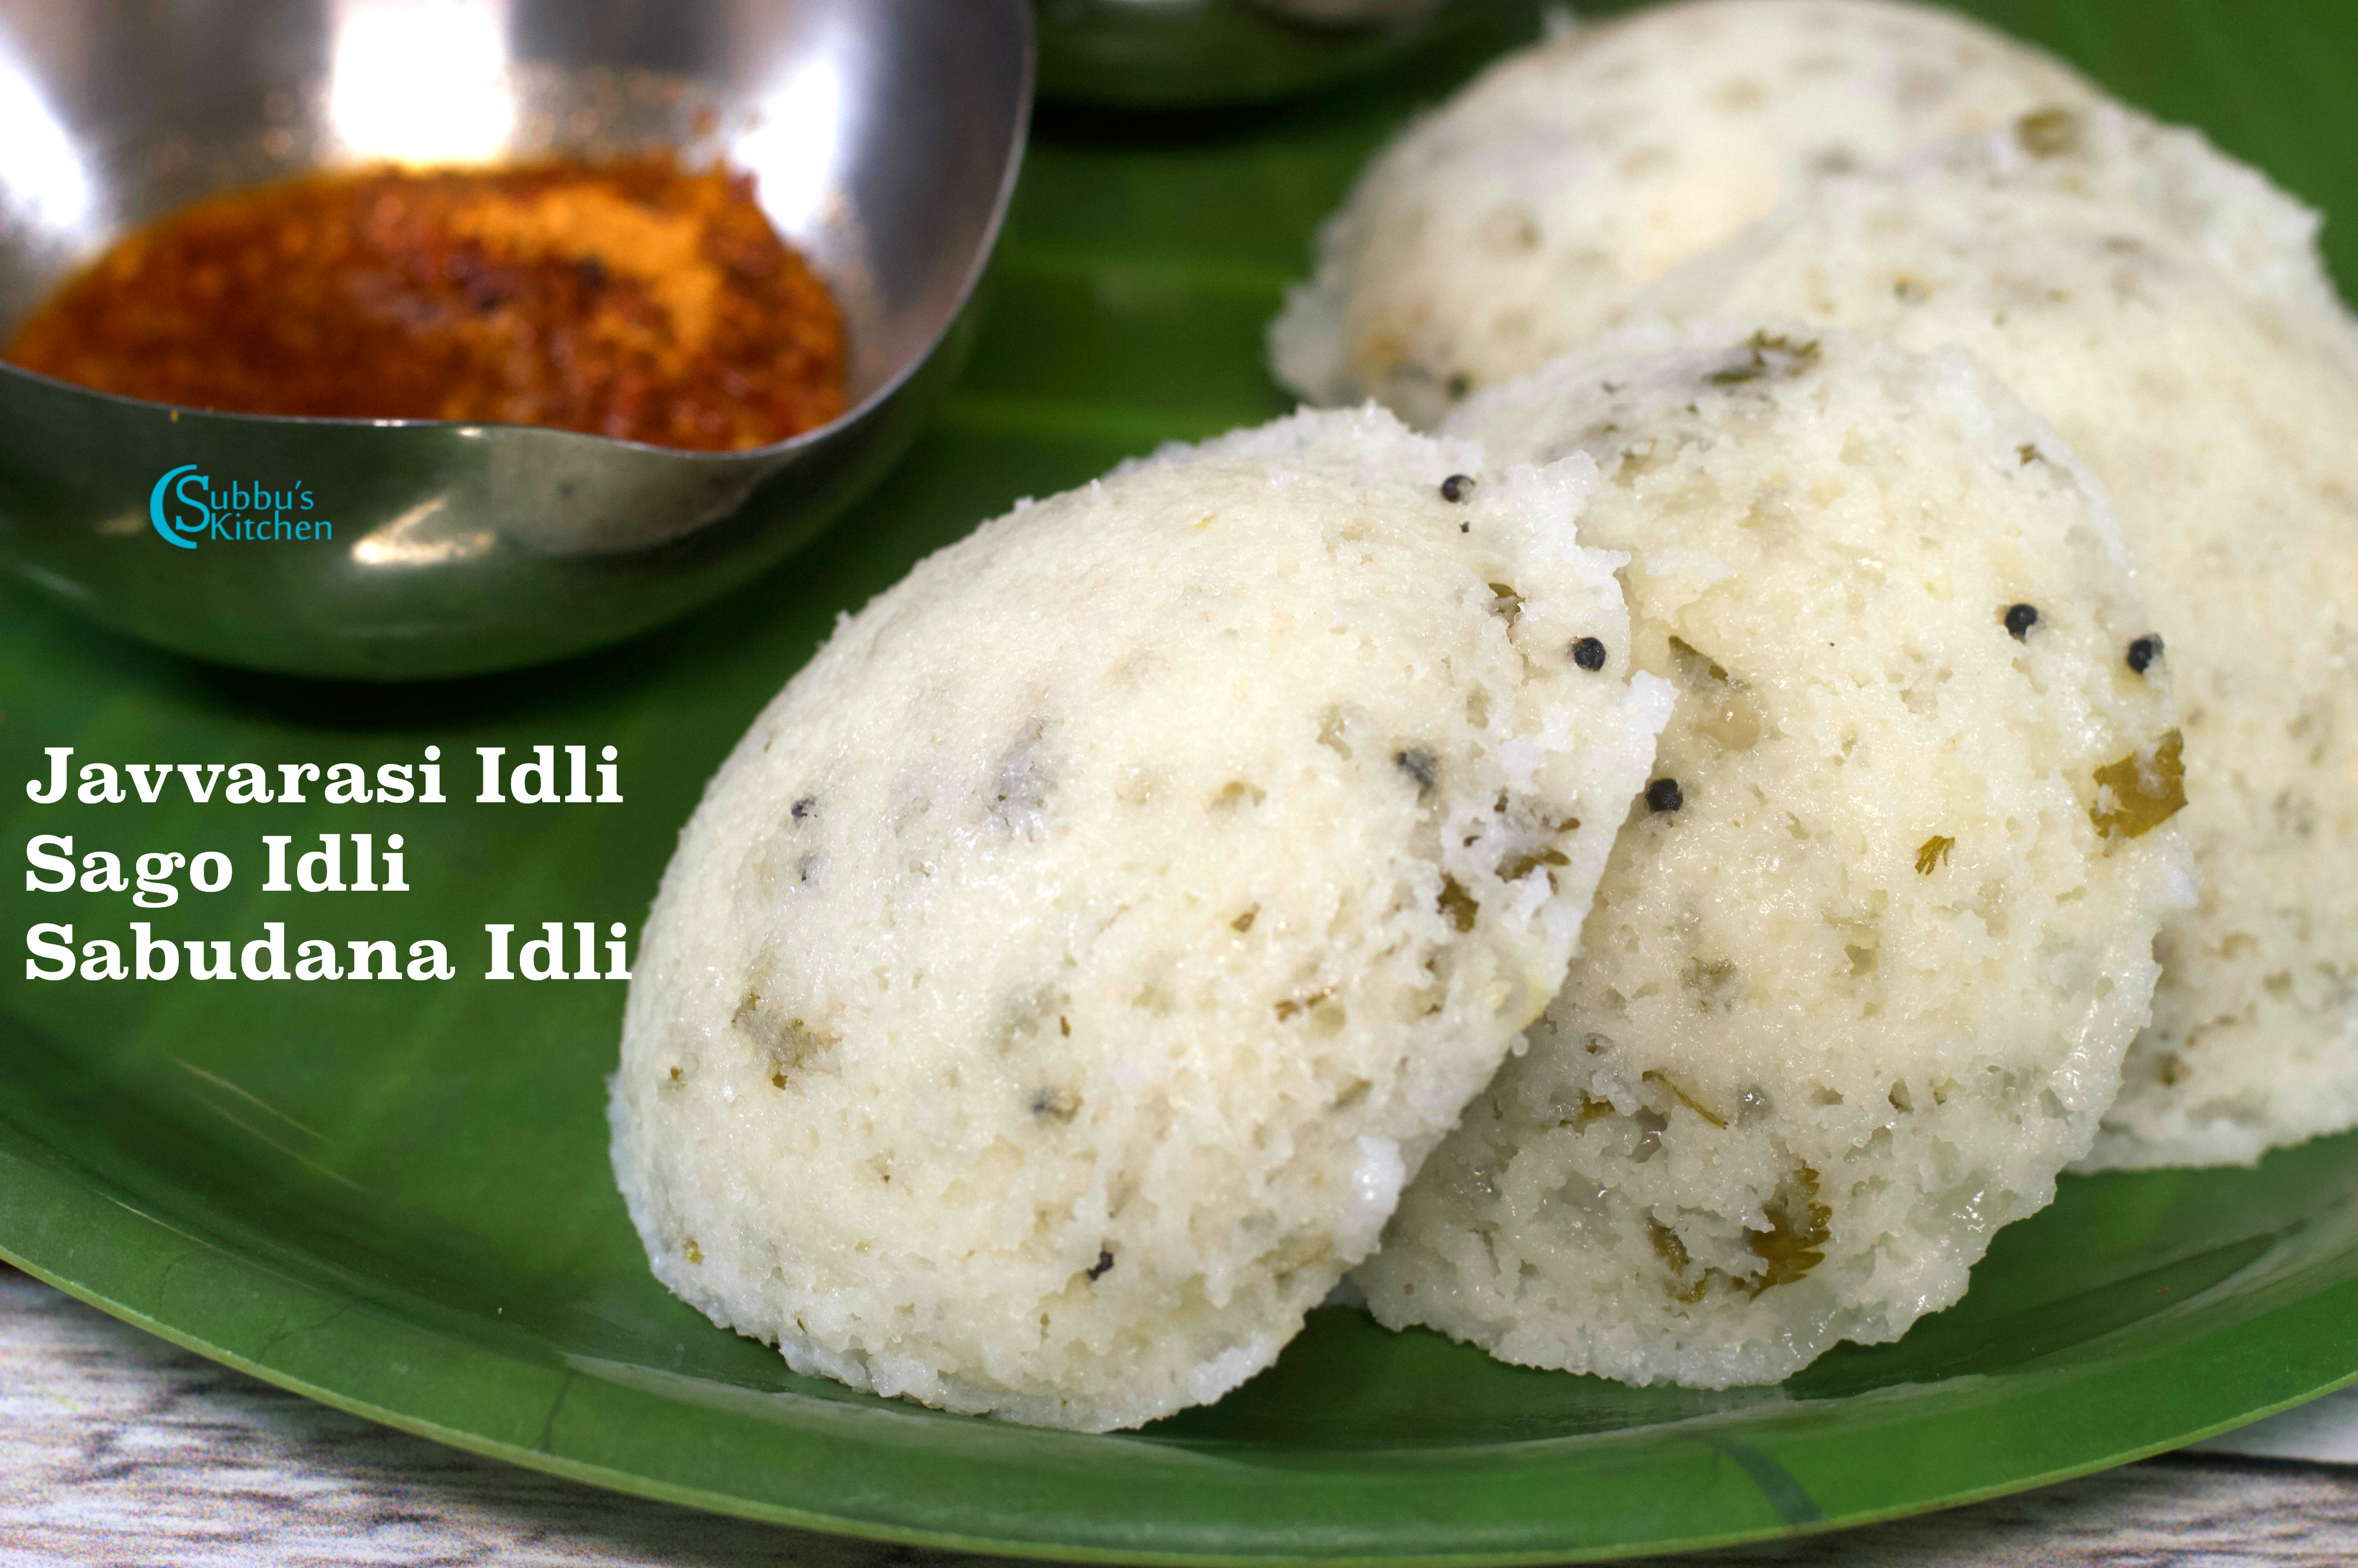
Dish: idli